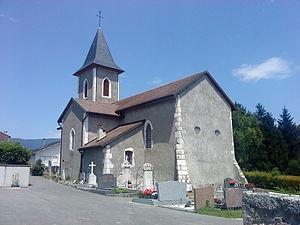
Eglise Saint-Maurice de Sauverny, Ain, France